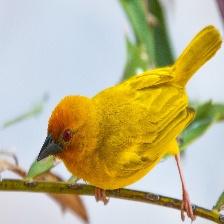
Species: EASTERN GOLDEN WEAVER
Scientific name: PLOCEUS SUBAUREUS